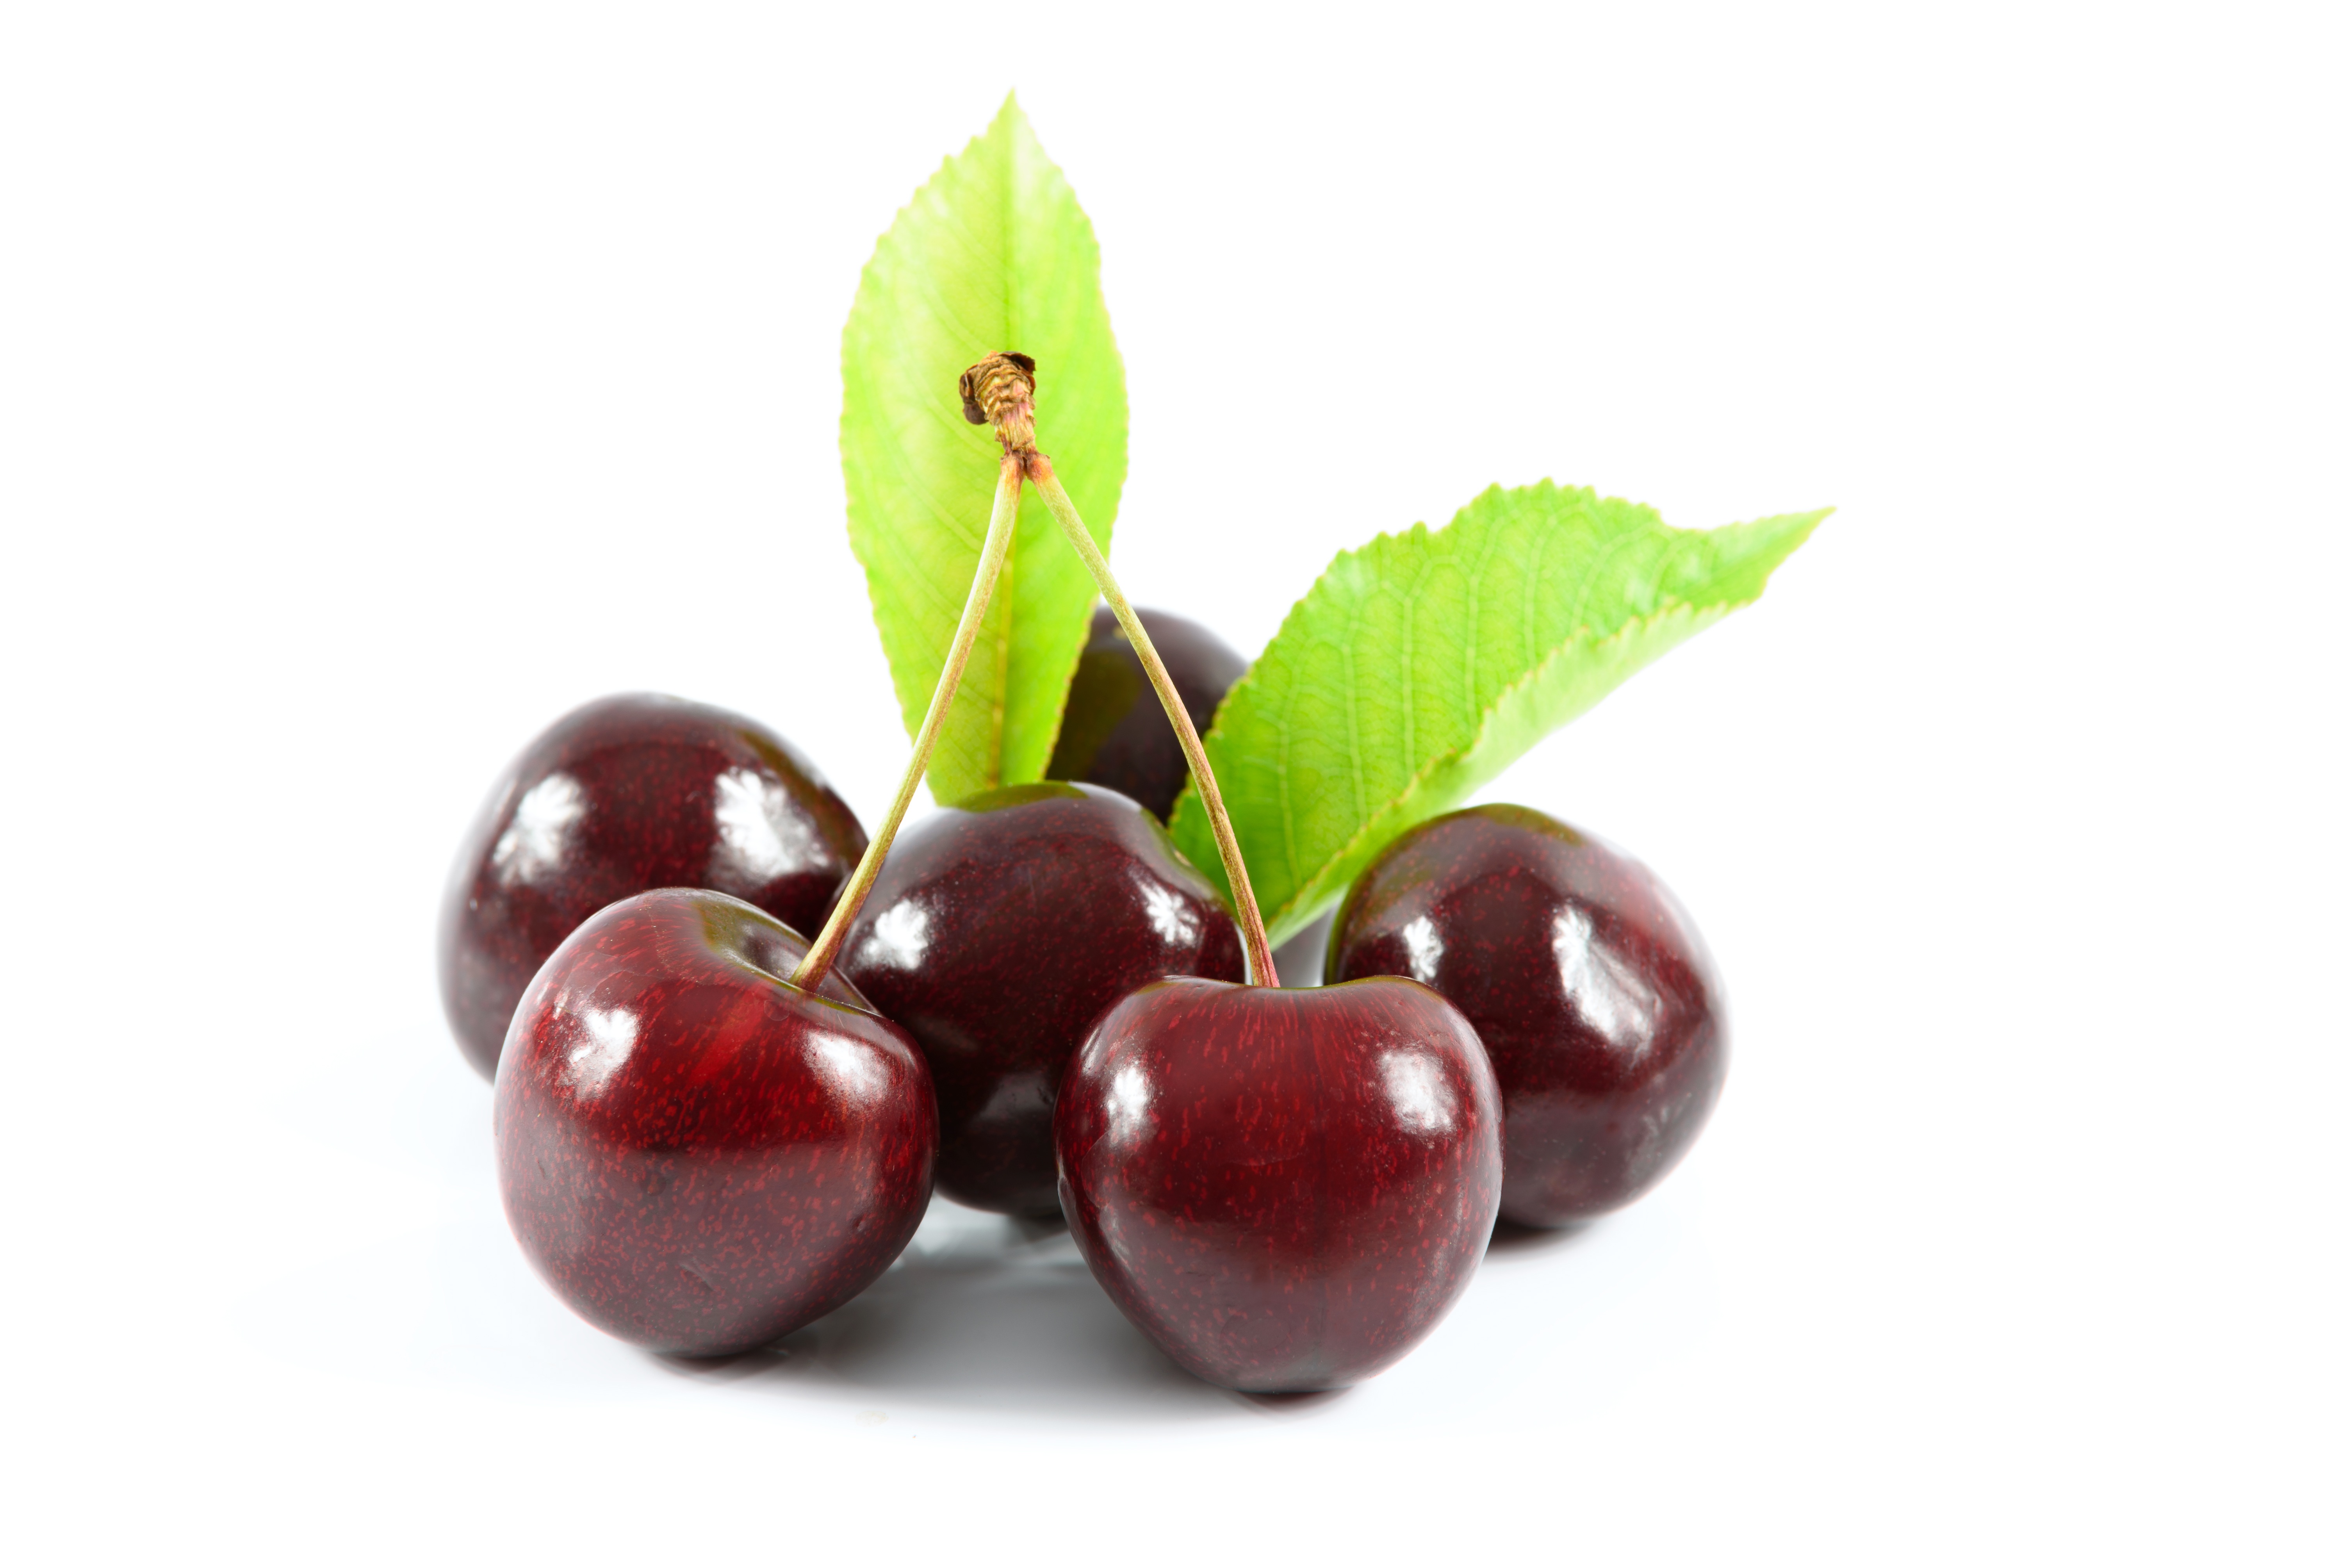
branch, plant, fruit, berry, food, red, produce, natural, fresh, health, sweet dish, beautiful, diet, cherry, flowering plant, rose family, fruit garden, healthy nutrition, sweet cherries, delicious dessert, ripe cherries, land plant